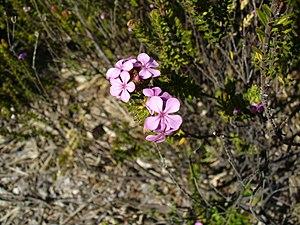
Acmadenia est un genre de plantes, surtout des arbres, de la famille des Rutaceae que l'on trouve surtout dans la Province du Cap en Afrique du Sud.